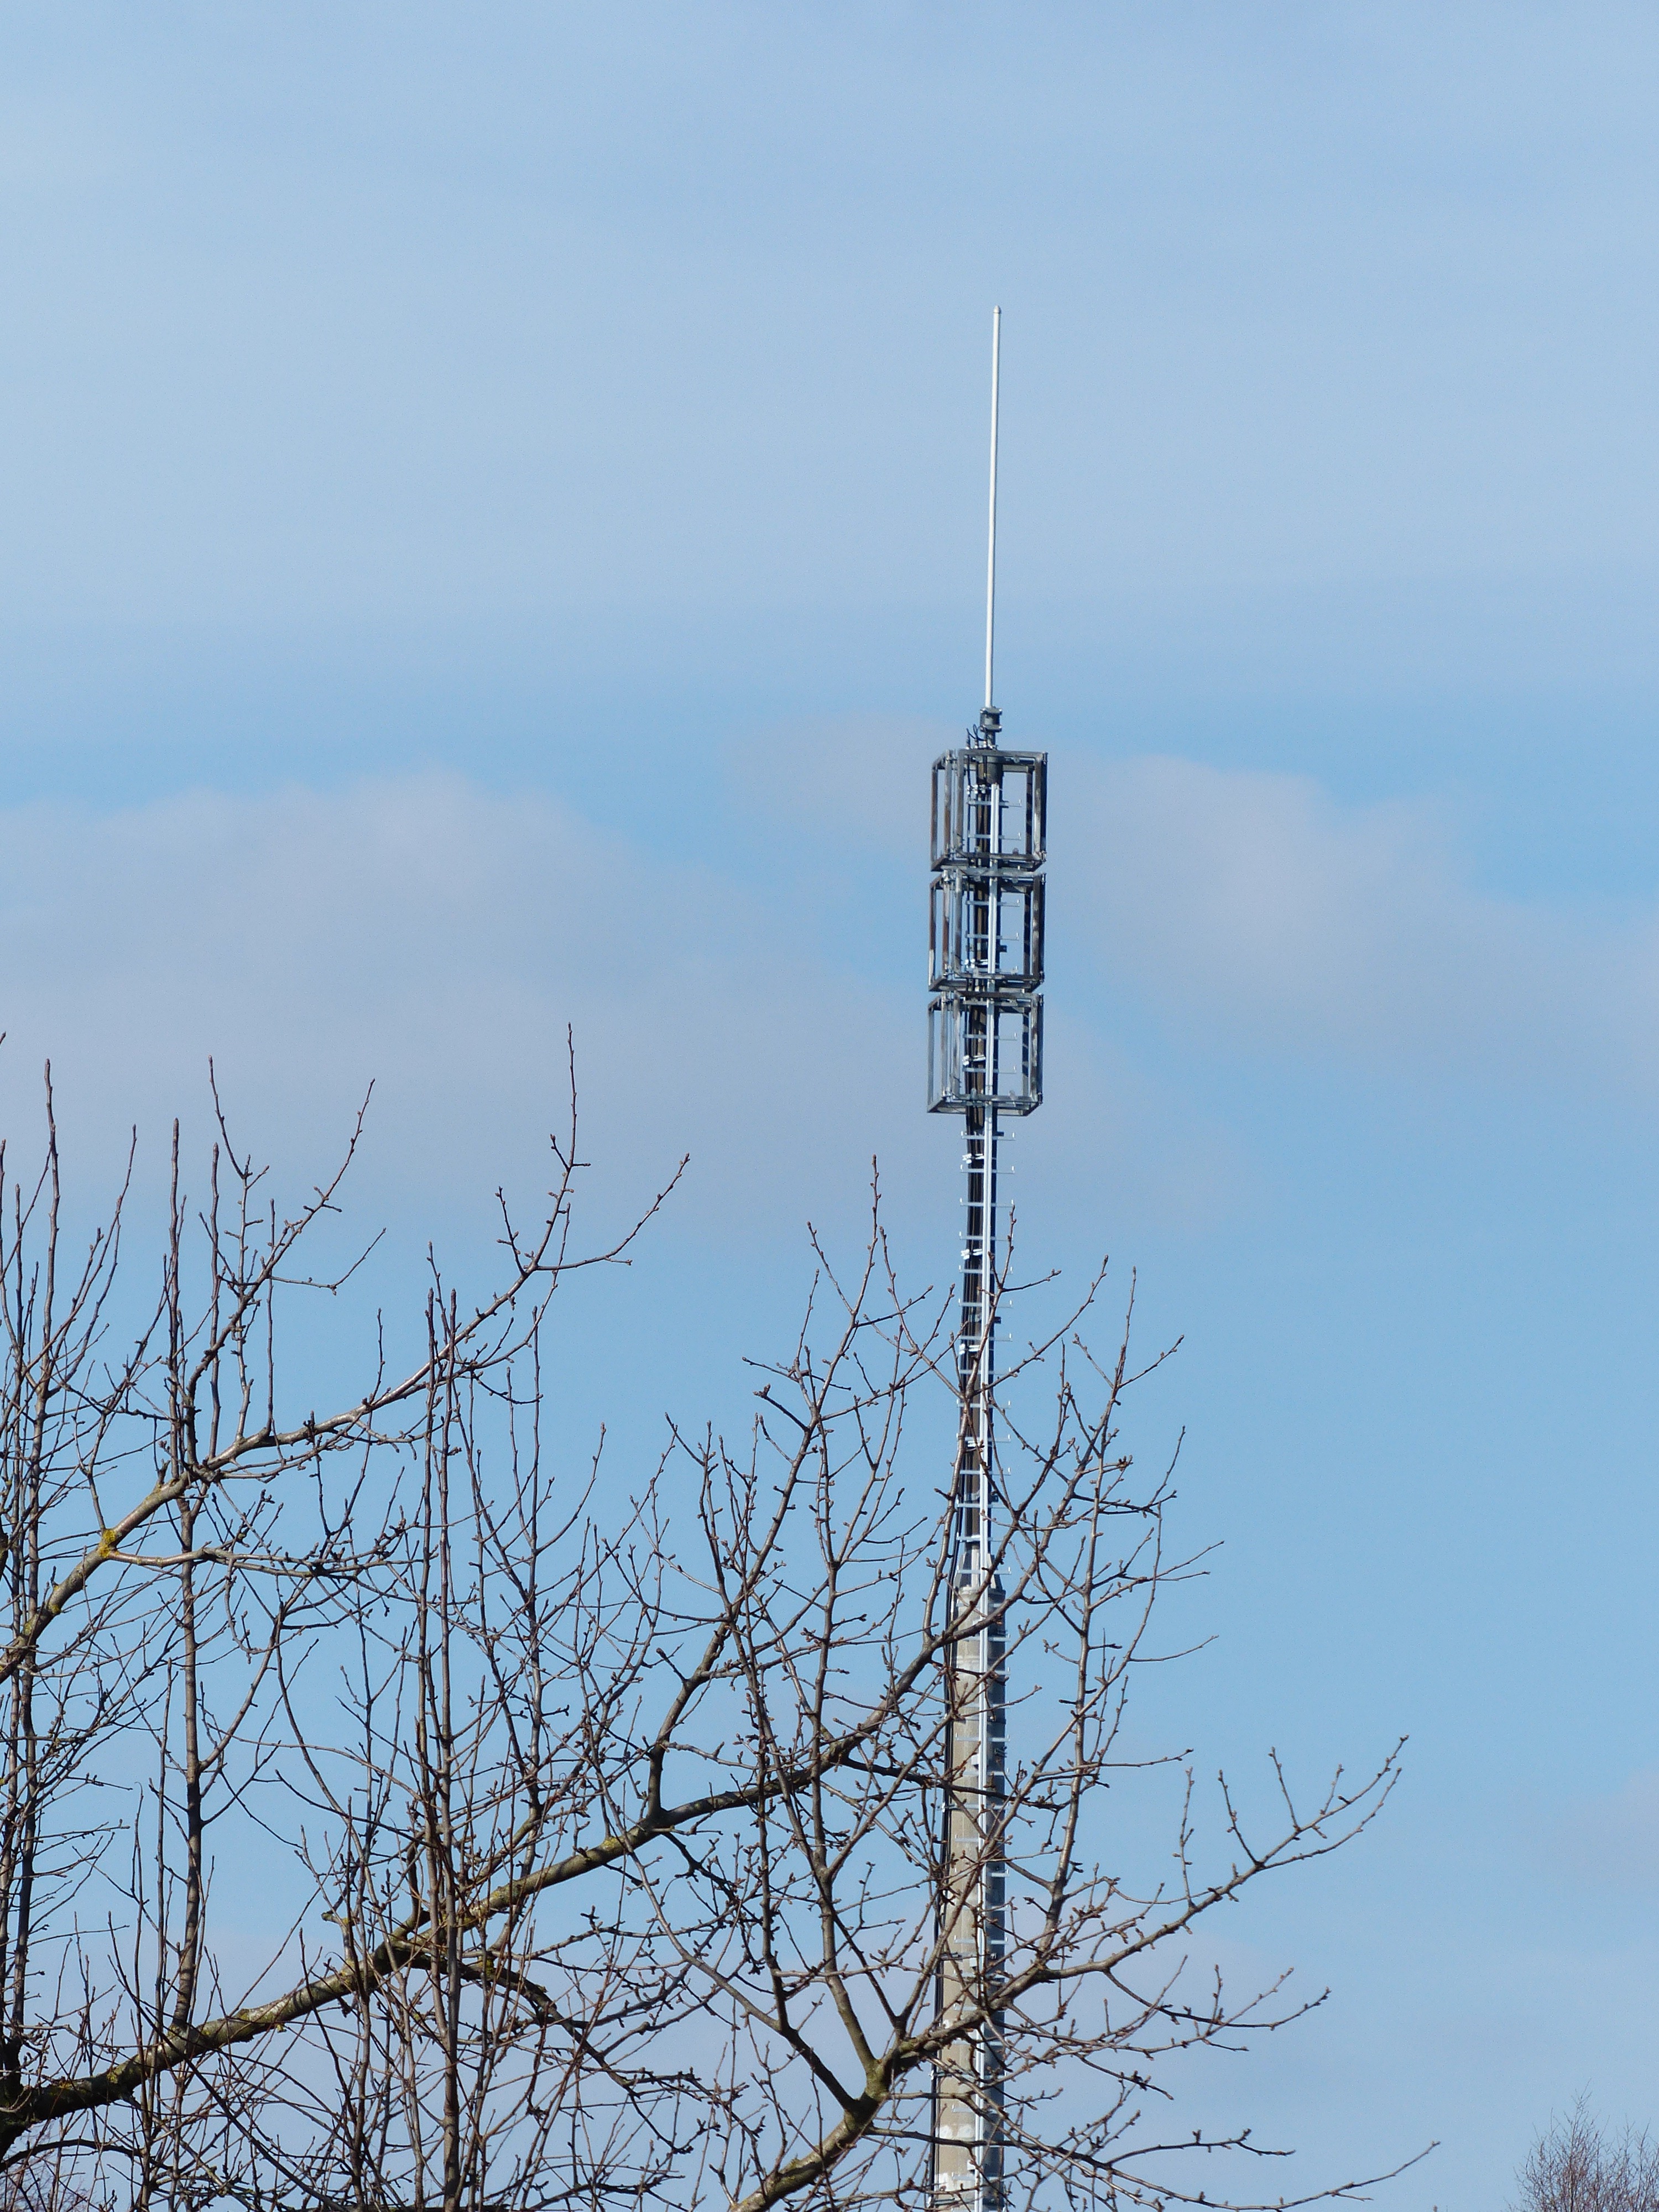
cloud, sky, technology, wind, antenna, tower, mast, communication, electricity, transmission tower, radio antenna, electronic device, outdoor structure, electrical supply, electronics accessory, overhead power line